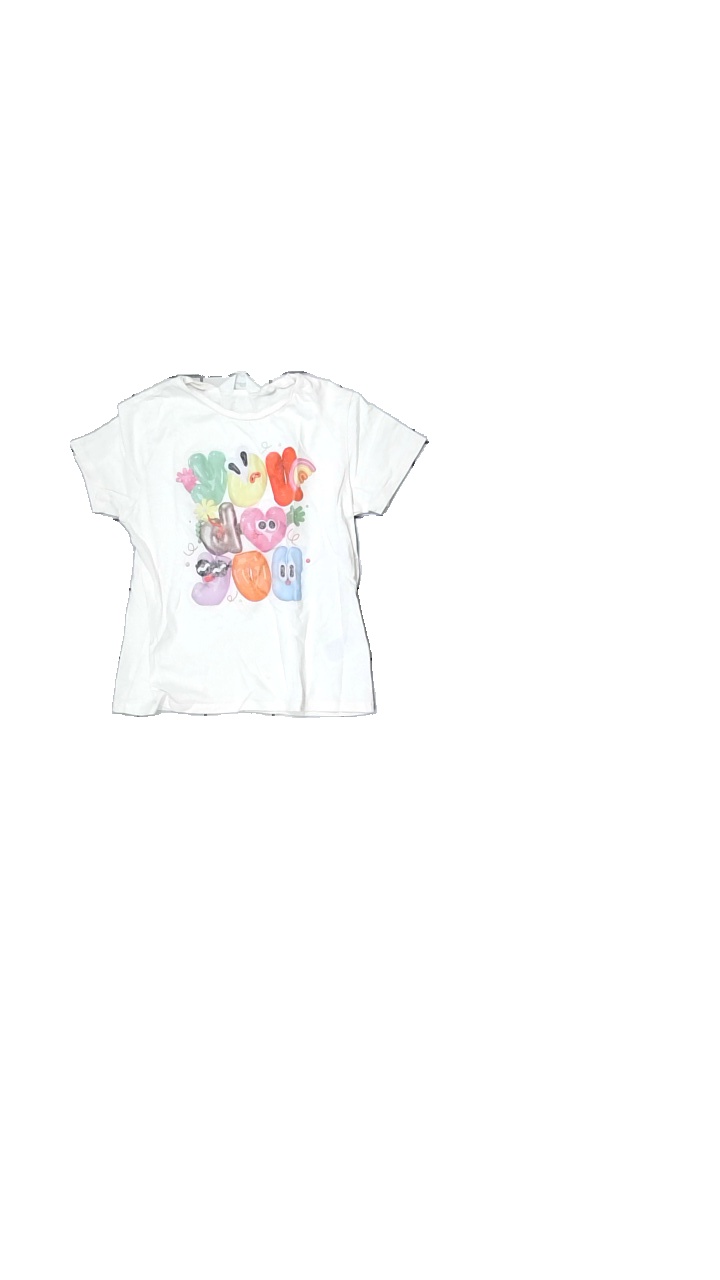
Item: T-shirt (Children)
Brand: H&m
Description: white t-shirt with print
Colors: White, Red, Blue, Multicolor
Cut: Regular, C-collar
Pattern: Other
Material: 100% Cotton
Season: All
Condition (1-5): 3
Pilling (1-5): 5
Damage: damaged print
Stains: Minor
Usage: Export
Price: <50